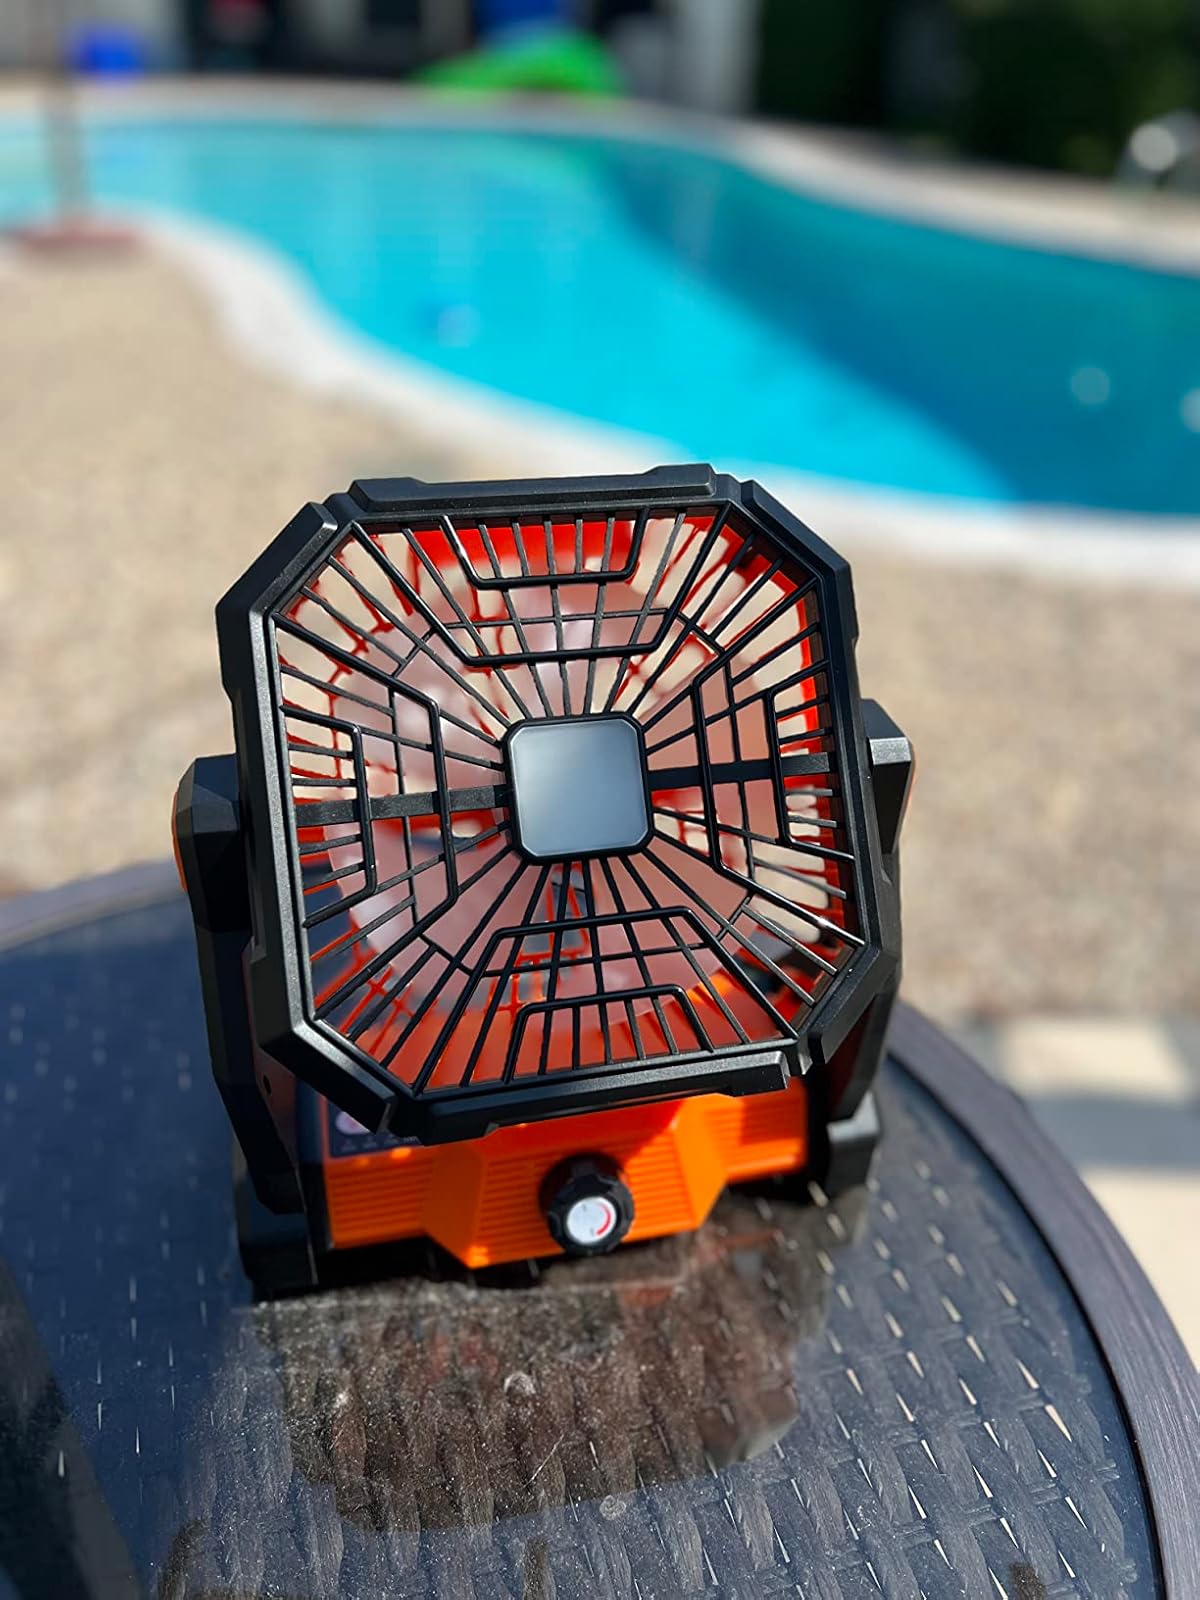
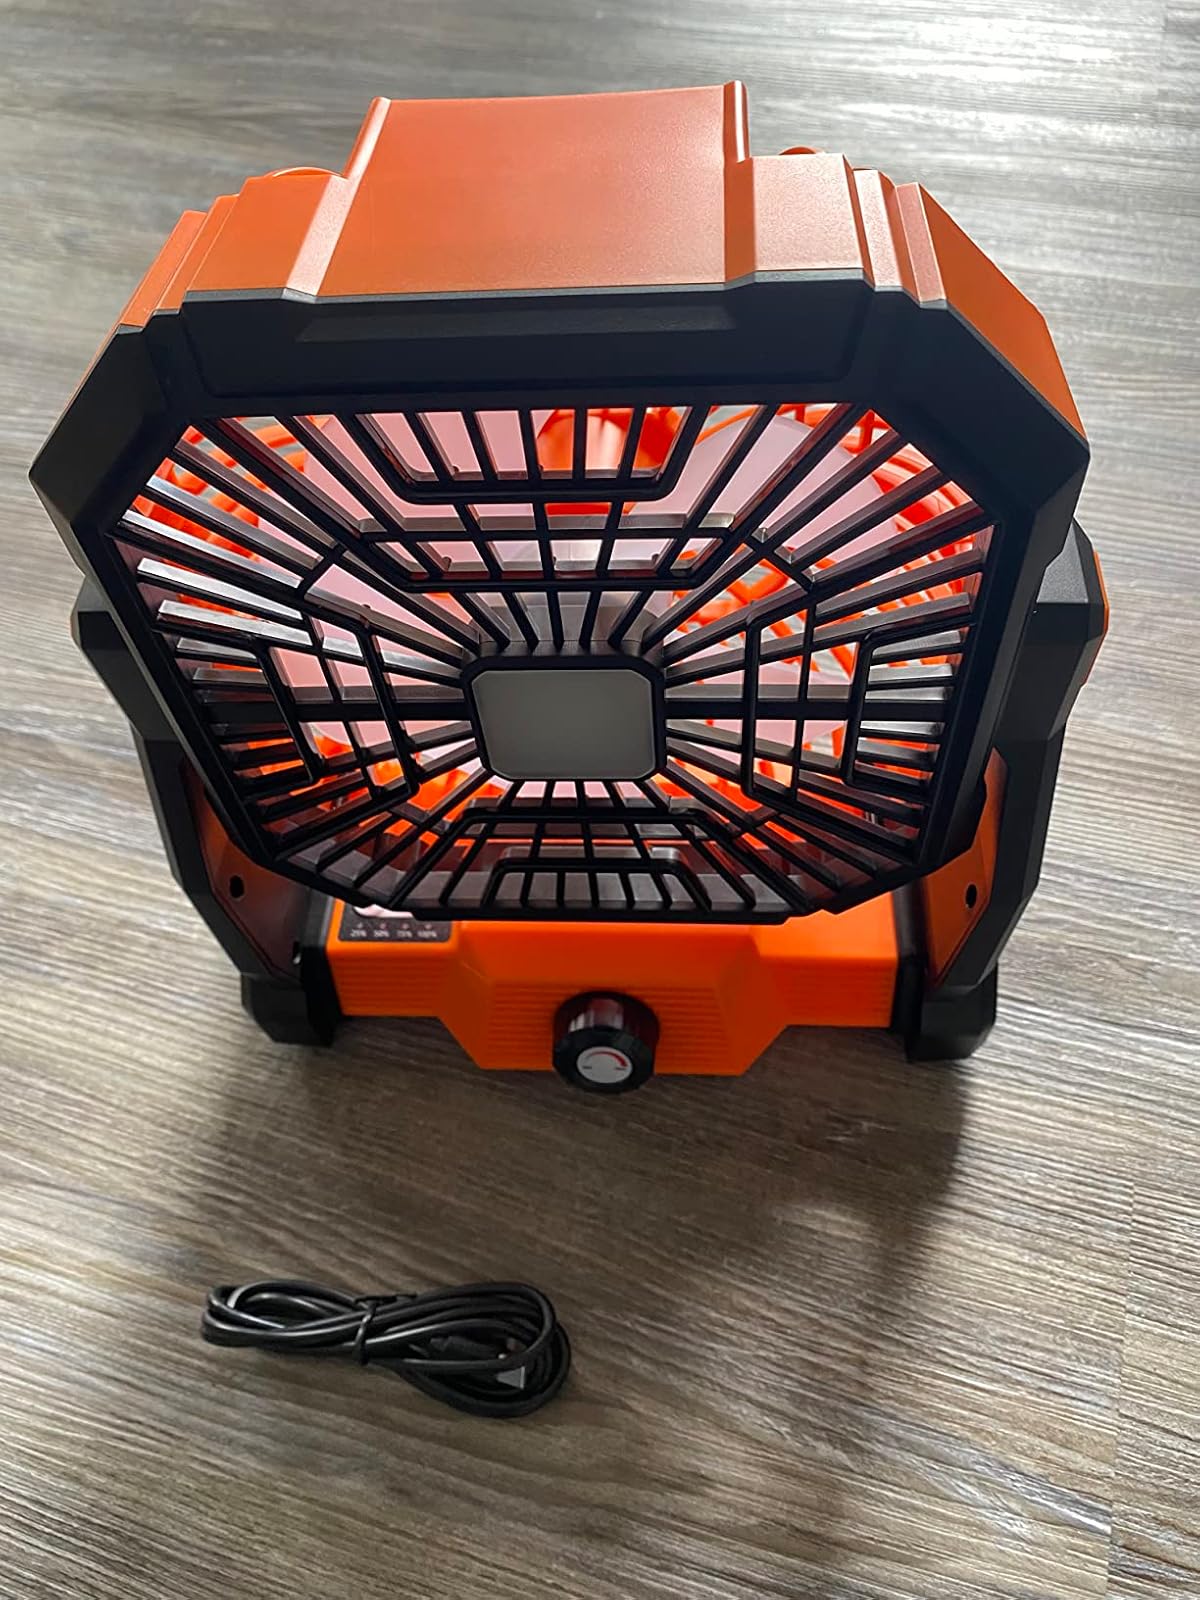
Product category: lantern
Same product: yes